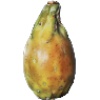
Label: Cactus fruit 1